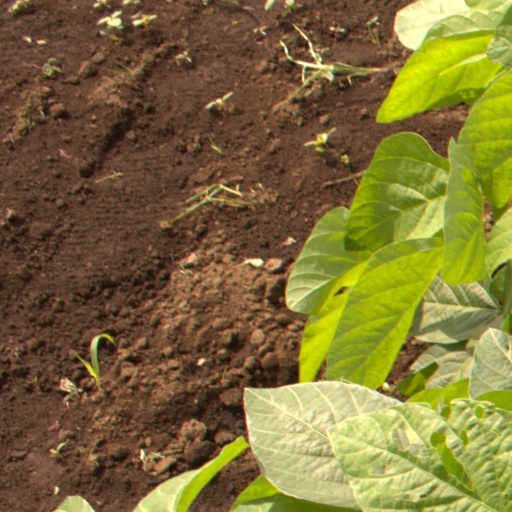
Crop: soybean